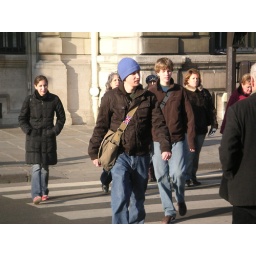
The blue hat helps keep Joe in view